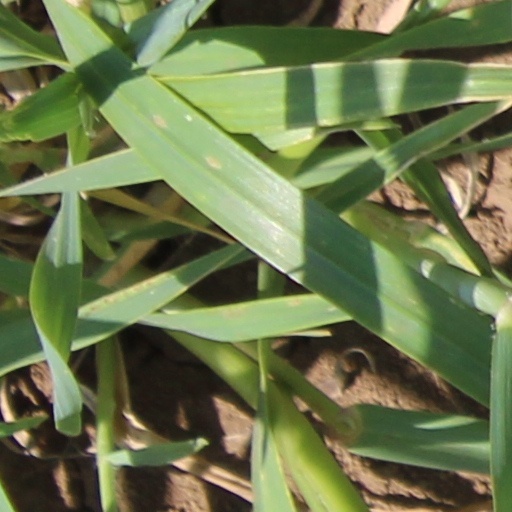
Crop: wheat